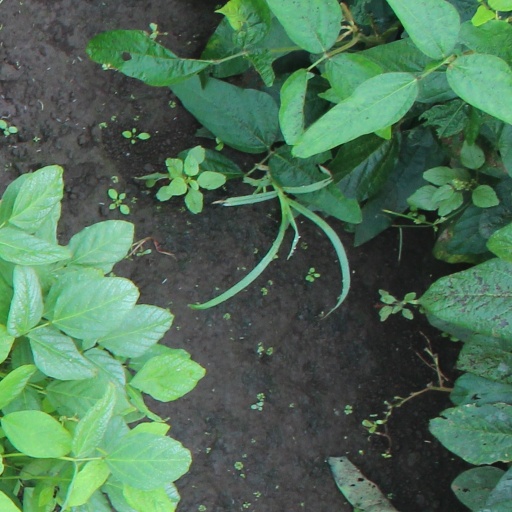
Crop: soybean